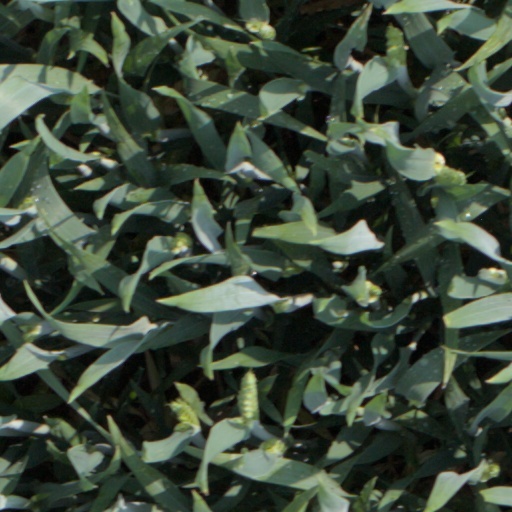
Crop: wheat